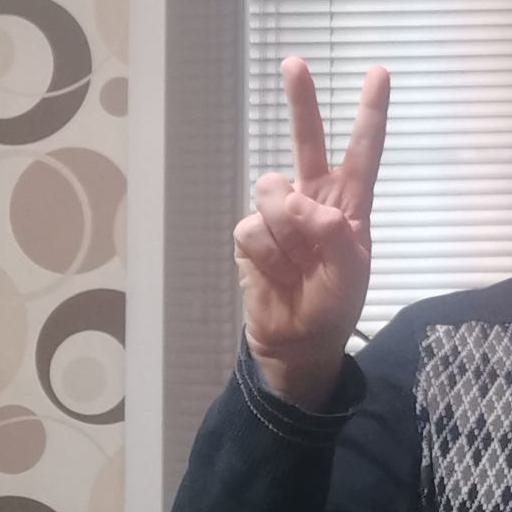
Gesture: peace